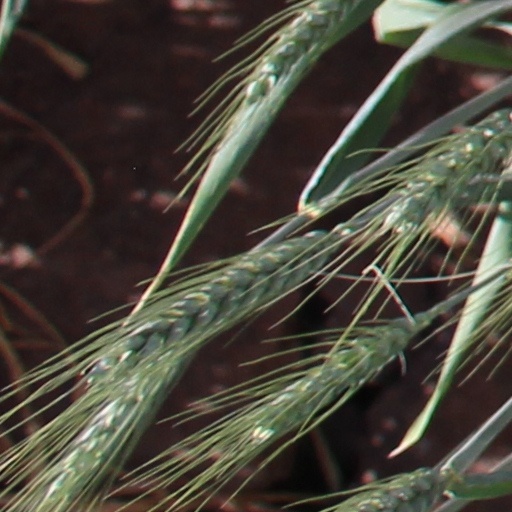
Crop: wheat